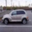
Label: automobile